Teodora Blanco Núñez

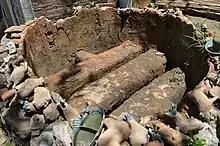
Remains of the kiln used by the artisan, including broken pieces made by her

Blanco Núñez developed her style over time, in general making her pieces more ornate and leaving behind the traditional green glass of Atzompa ceramics. However, her use of fine detail and decoration on ceramics is not entirely new for the area. The use of fine lines and elements as decoration can be traced to ceramics of the fourth century CE in Atzompa and Ocotlán, both in decorated earplugs as well as necklaces made in the same way. The use of small dots made with balls of clay can also be found on pre Hispanic pottery in Oaxaca and Guanajuato. Much of this use evolved and changed over time with the blending of Mixtec and Zapotec cultures.